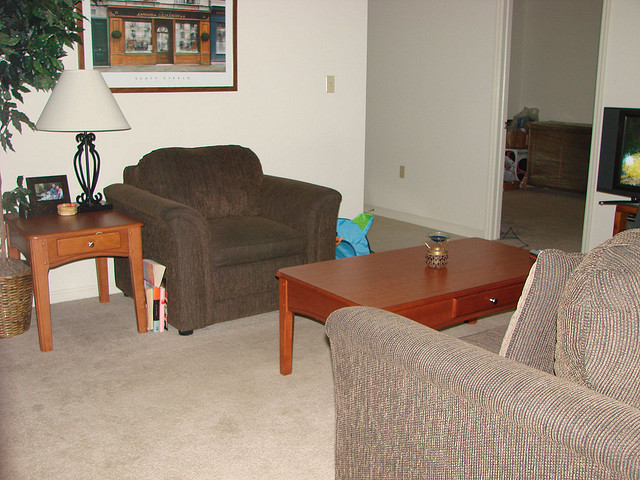
user: Given an image and a question. Answer the question in a short answer. Question: What material are these couches made of? Short Answer:
assistant: microfiber